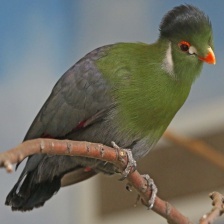
Species: WHITE CHEEKED TURACO
Scientific name: TAURACO LEUCOTIS